The Paul Lynde Show

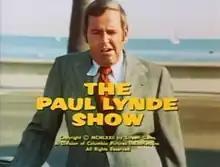
"The Paul Lynde Show" title card

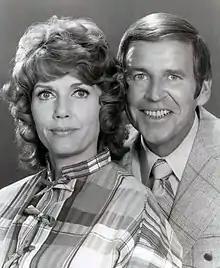
Elizabeth Allen and Paul Lynde

The Paul Lynde Show is an American television sitcom that aired on ABC. The series starred comedian Paul Lynde and aired for one season, with original episodes airing from September 13, 1972, to March 14, 1973.